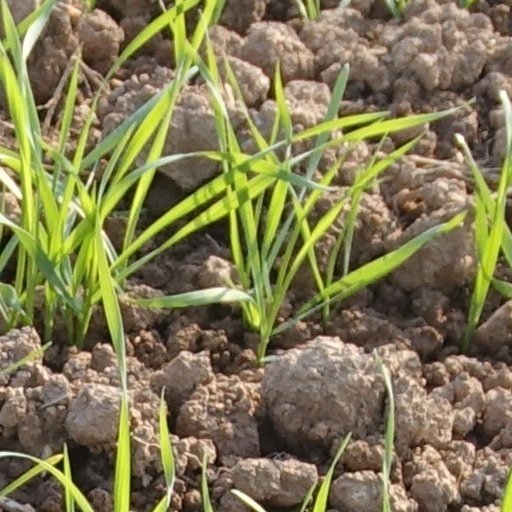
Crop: wheat